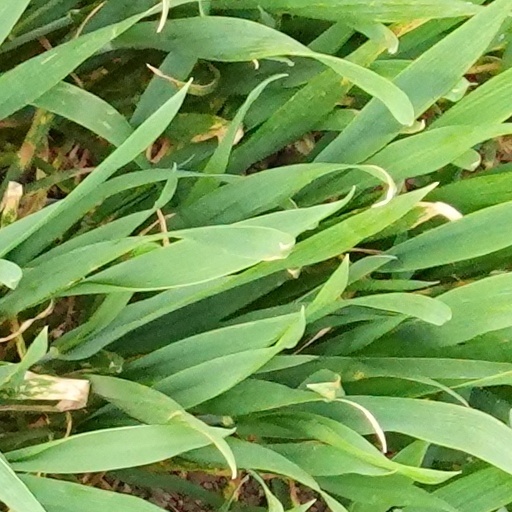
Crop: wheat